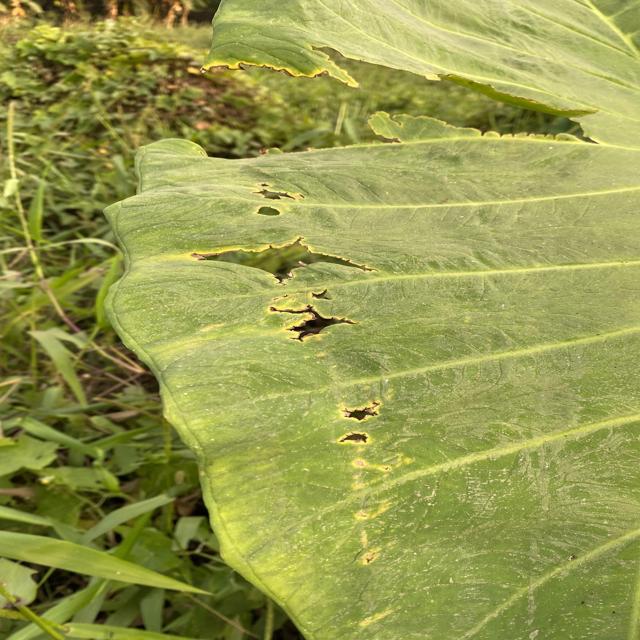
Label: Late_Blight